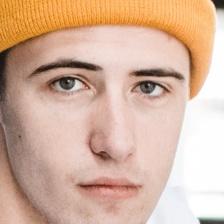
Label: faces